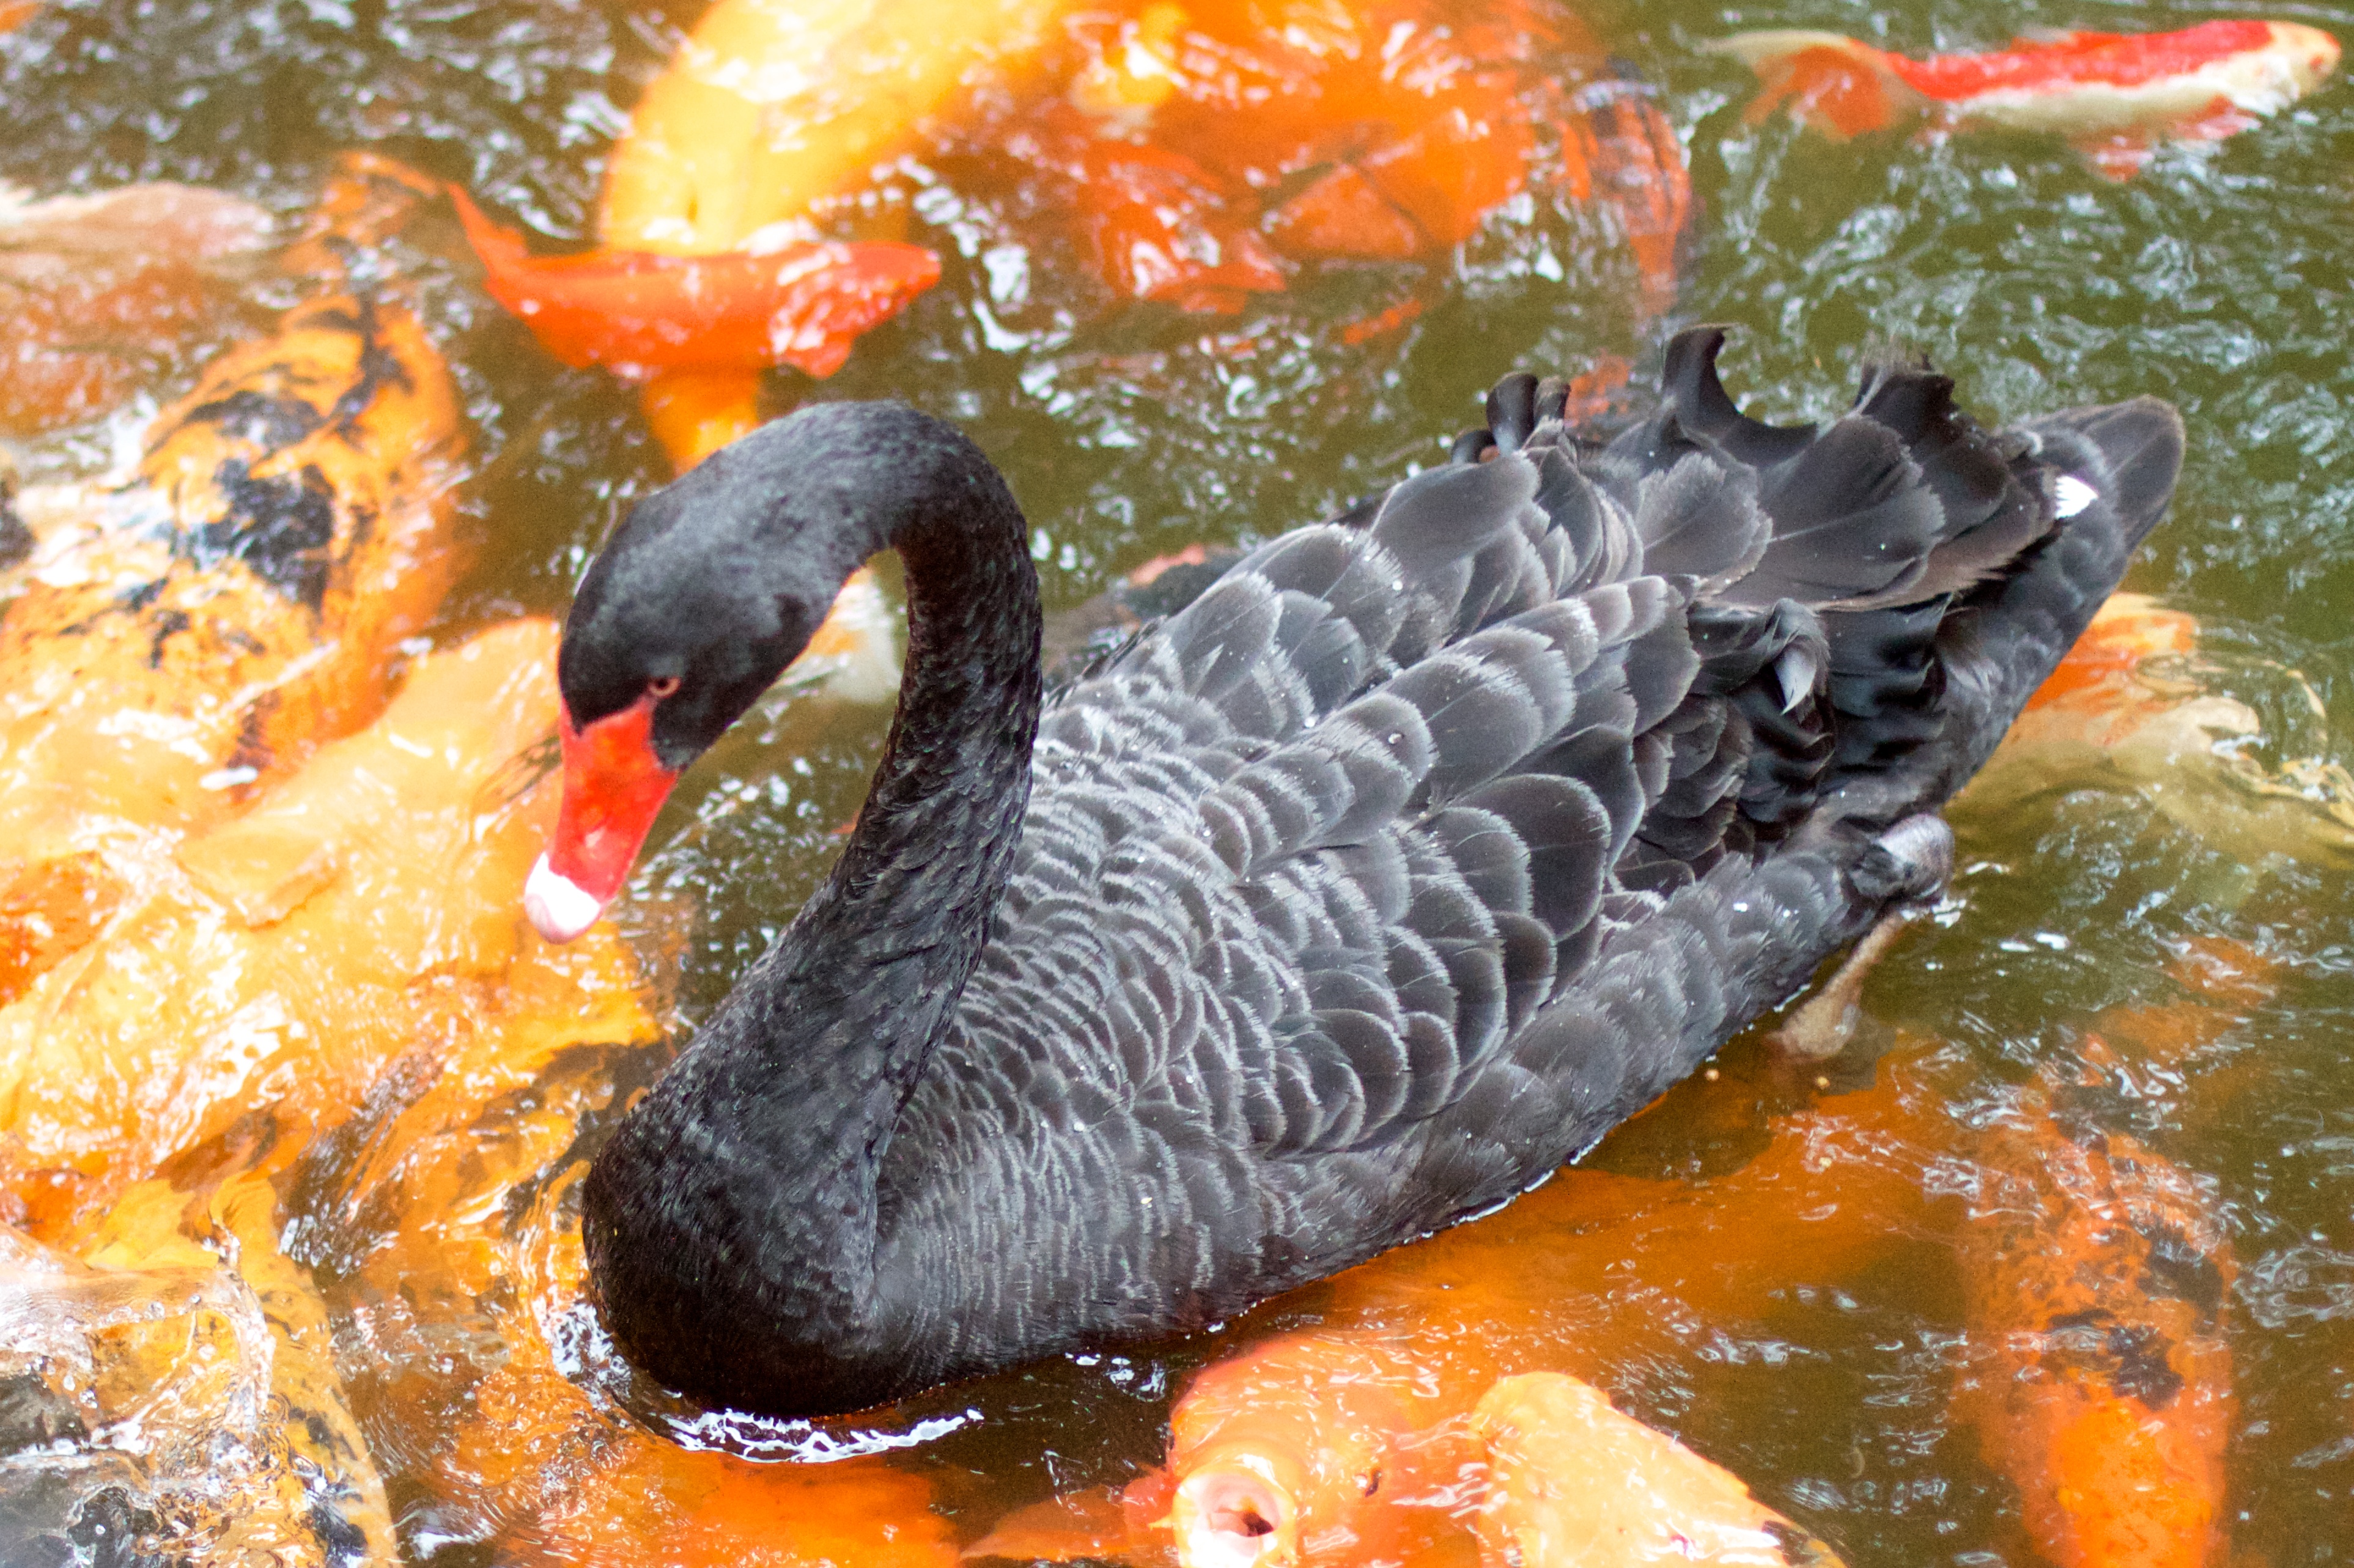
bird, beak, fauna, swan, duck, vertebrate, waterfowl, 2015365, water bird, ducks geese and swans